Promenade MRT station

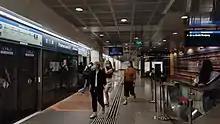
Platform C of Promenade station bound for Bukit Panjang station on the DTL, which is the 2nd deepest platform on the network

The station is designed by DP Architects. The station features a "curvilinear envelope with deep-edged metal louvres" to conceal the concrete service shafts and integrate with the vertically glazed skylights. The three entrances to the station have identical features of thin and sharp lines for the roof and glazed panels for the sides. The interior features a pattern of light grey and granite floors, with granite and stainless steel-trimmed panels on the walls and metal-grid ceilings.